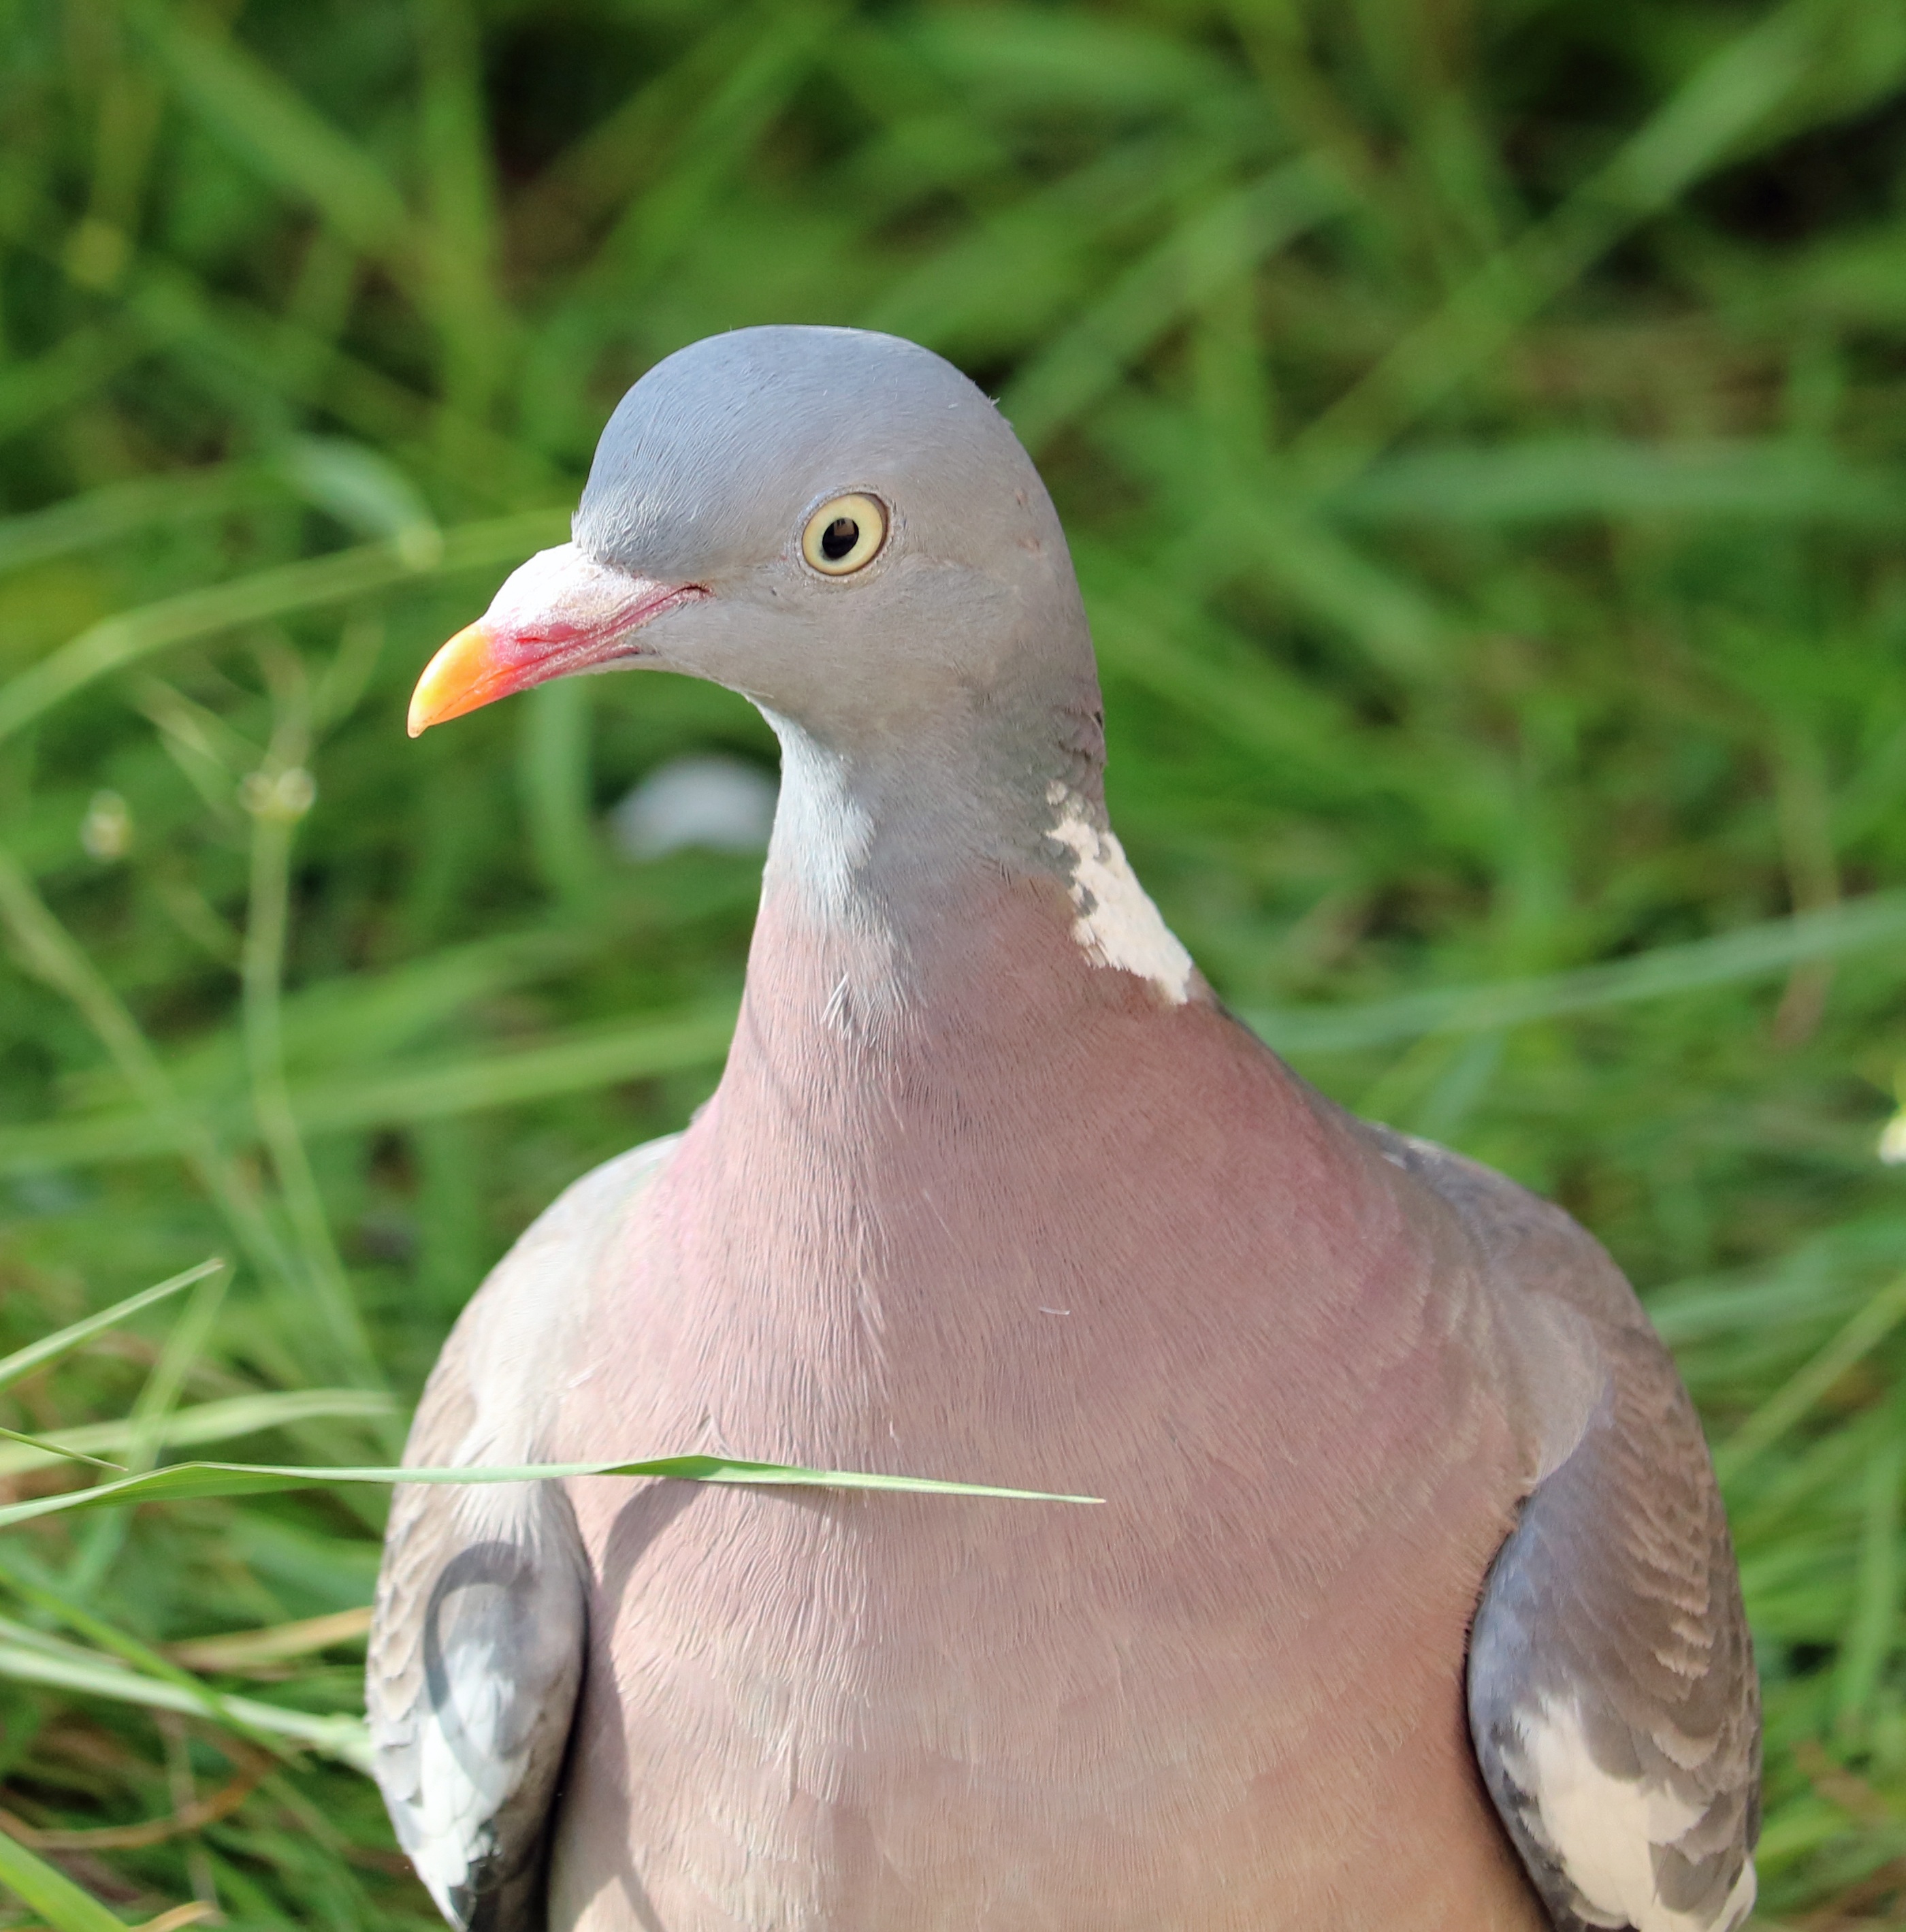
bird, seabird, wildlife, beak, close, fauna, pigeon, head, vertebrate, pigeons and doves, stock dove